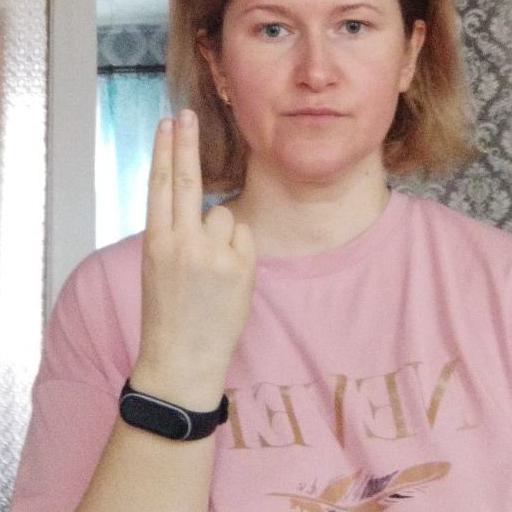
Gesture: two_up_inverted